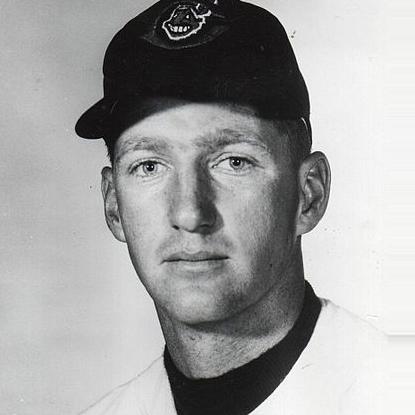
Age: 21